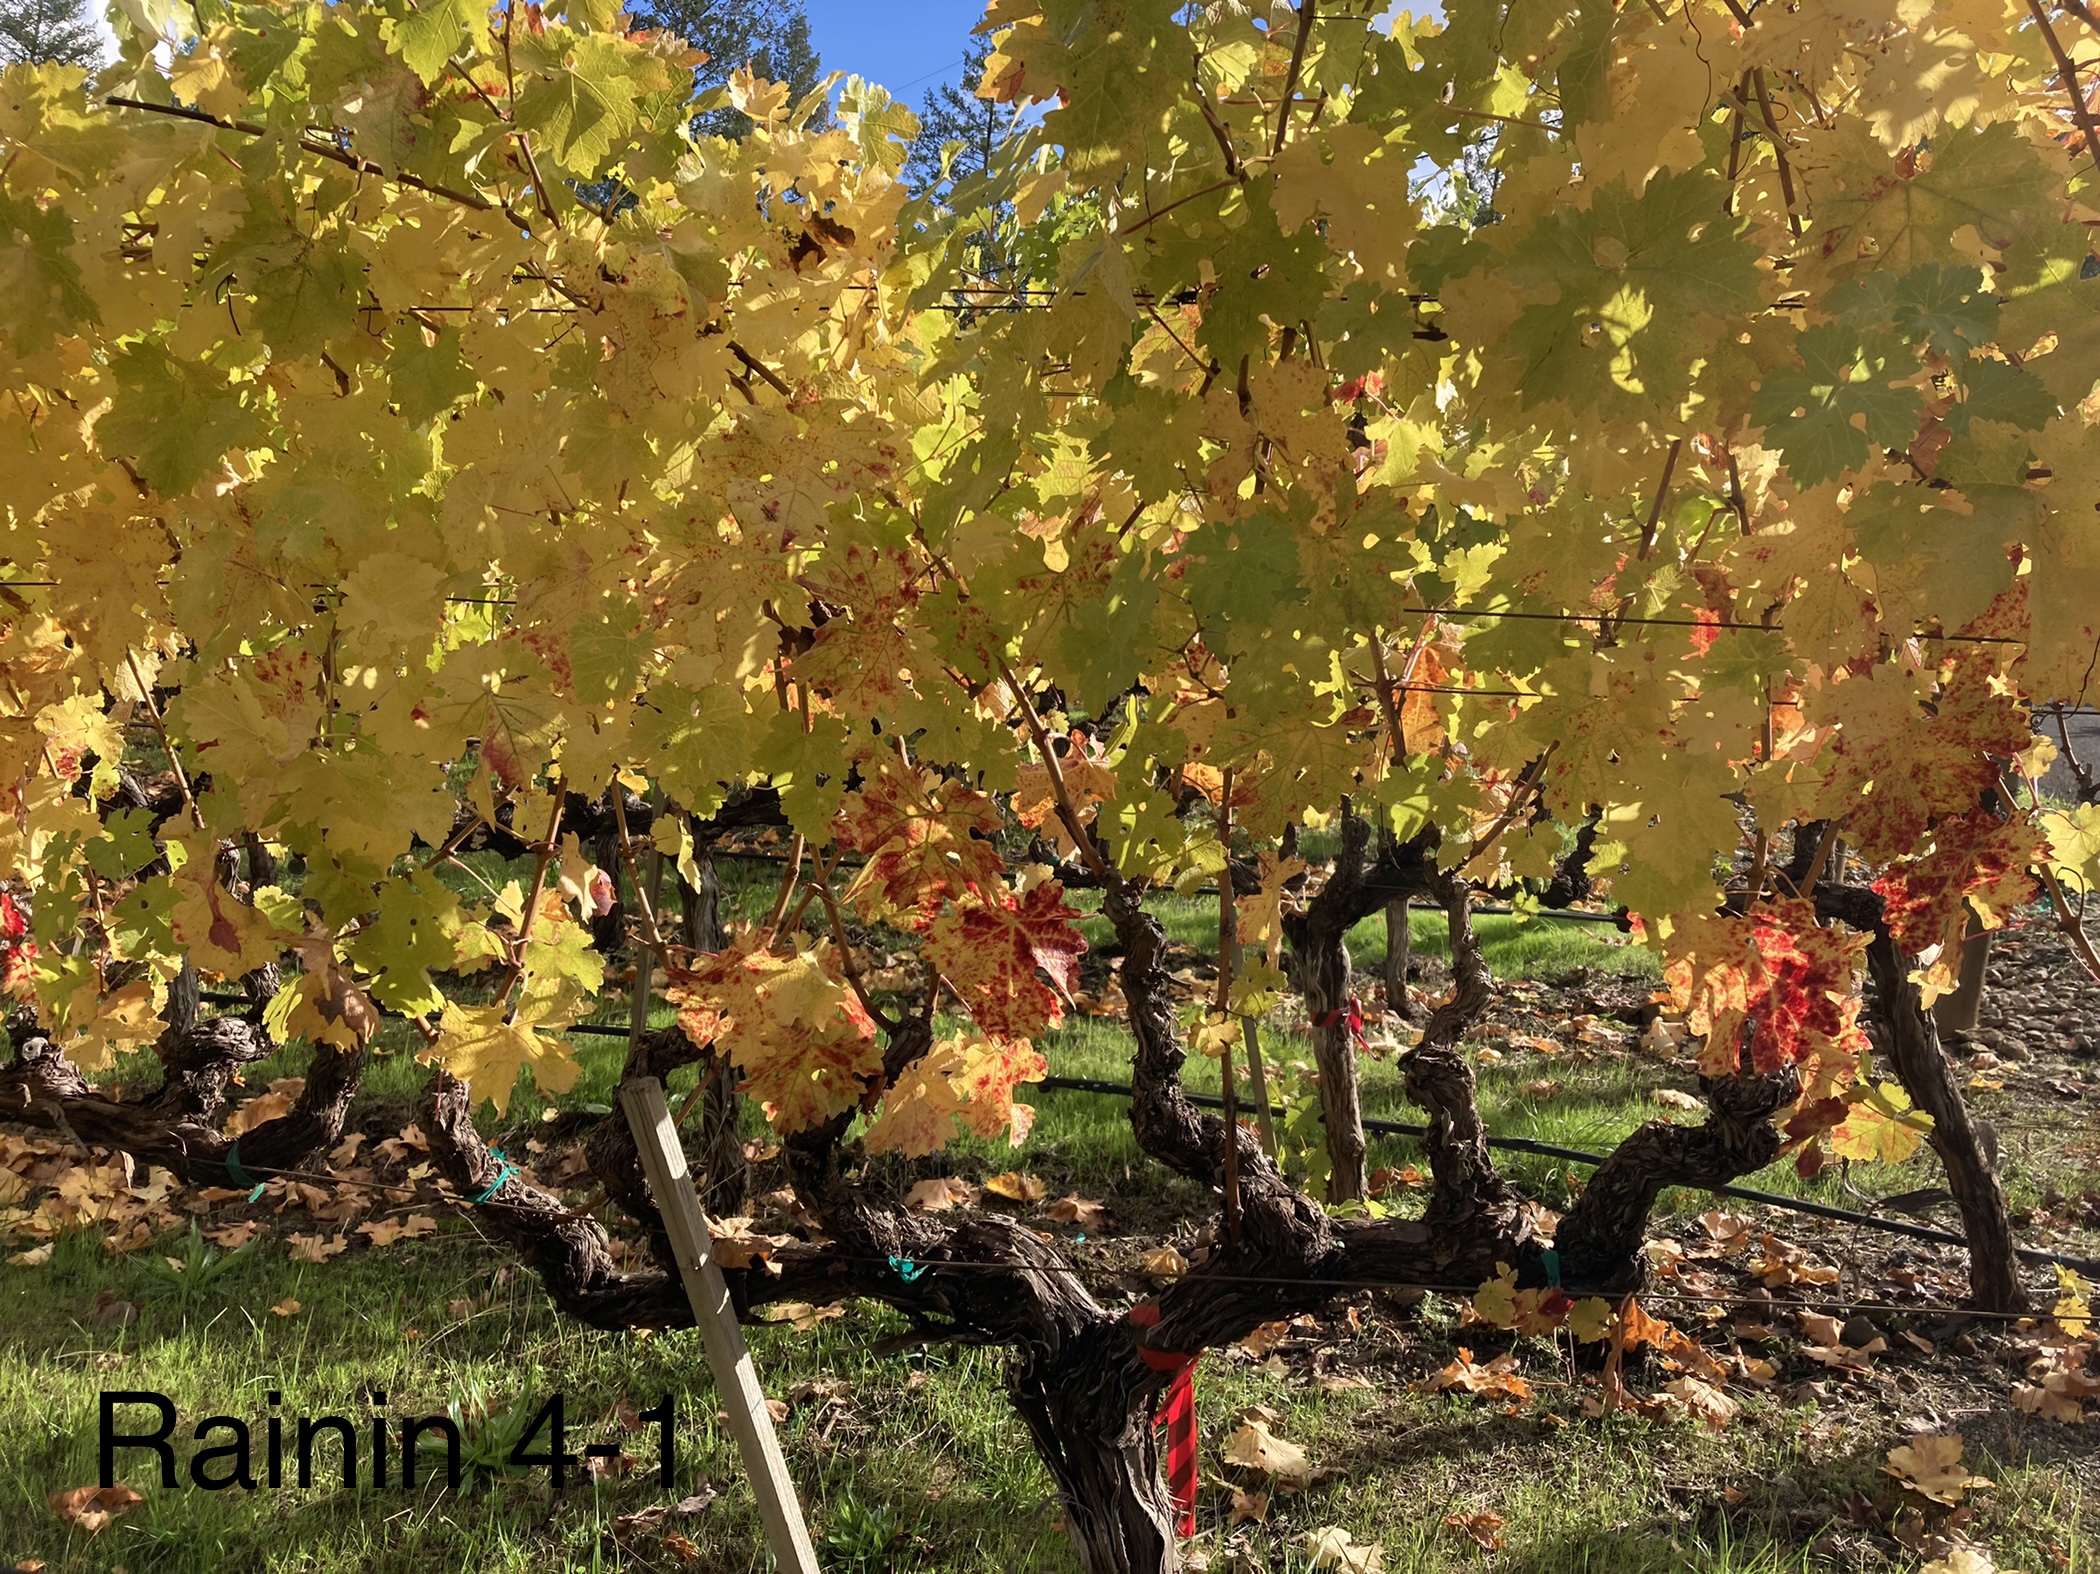
Label: Red Blotch